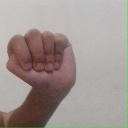
अक्षर: ठ